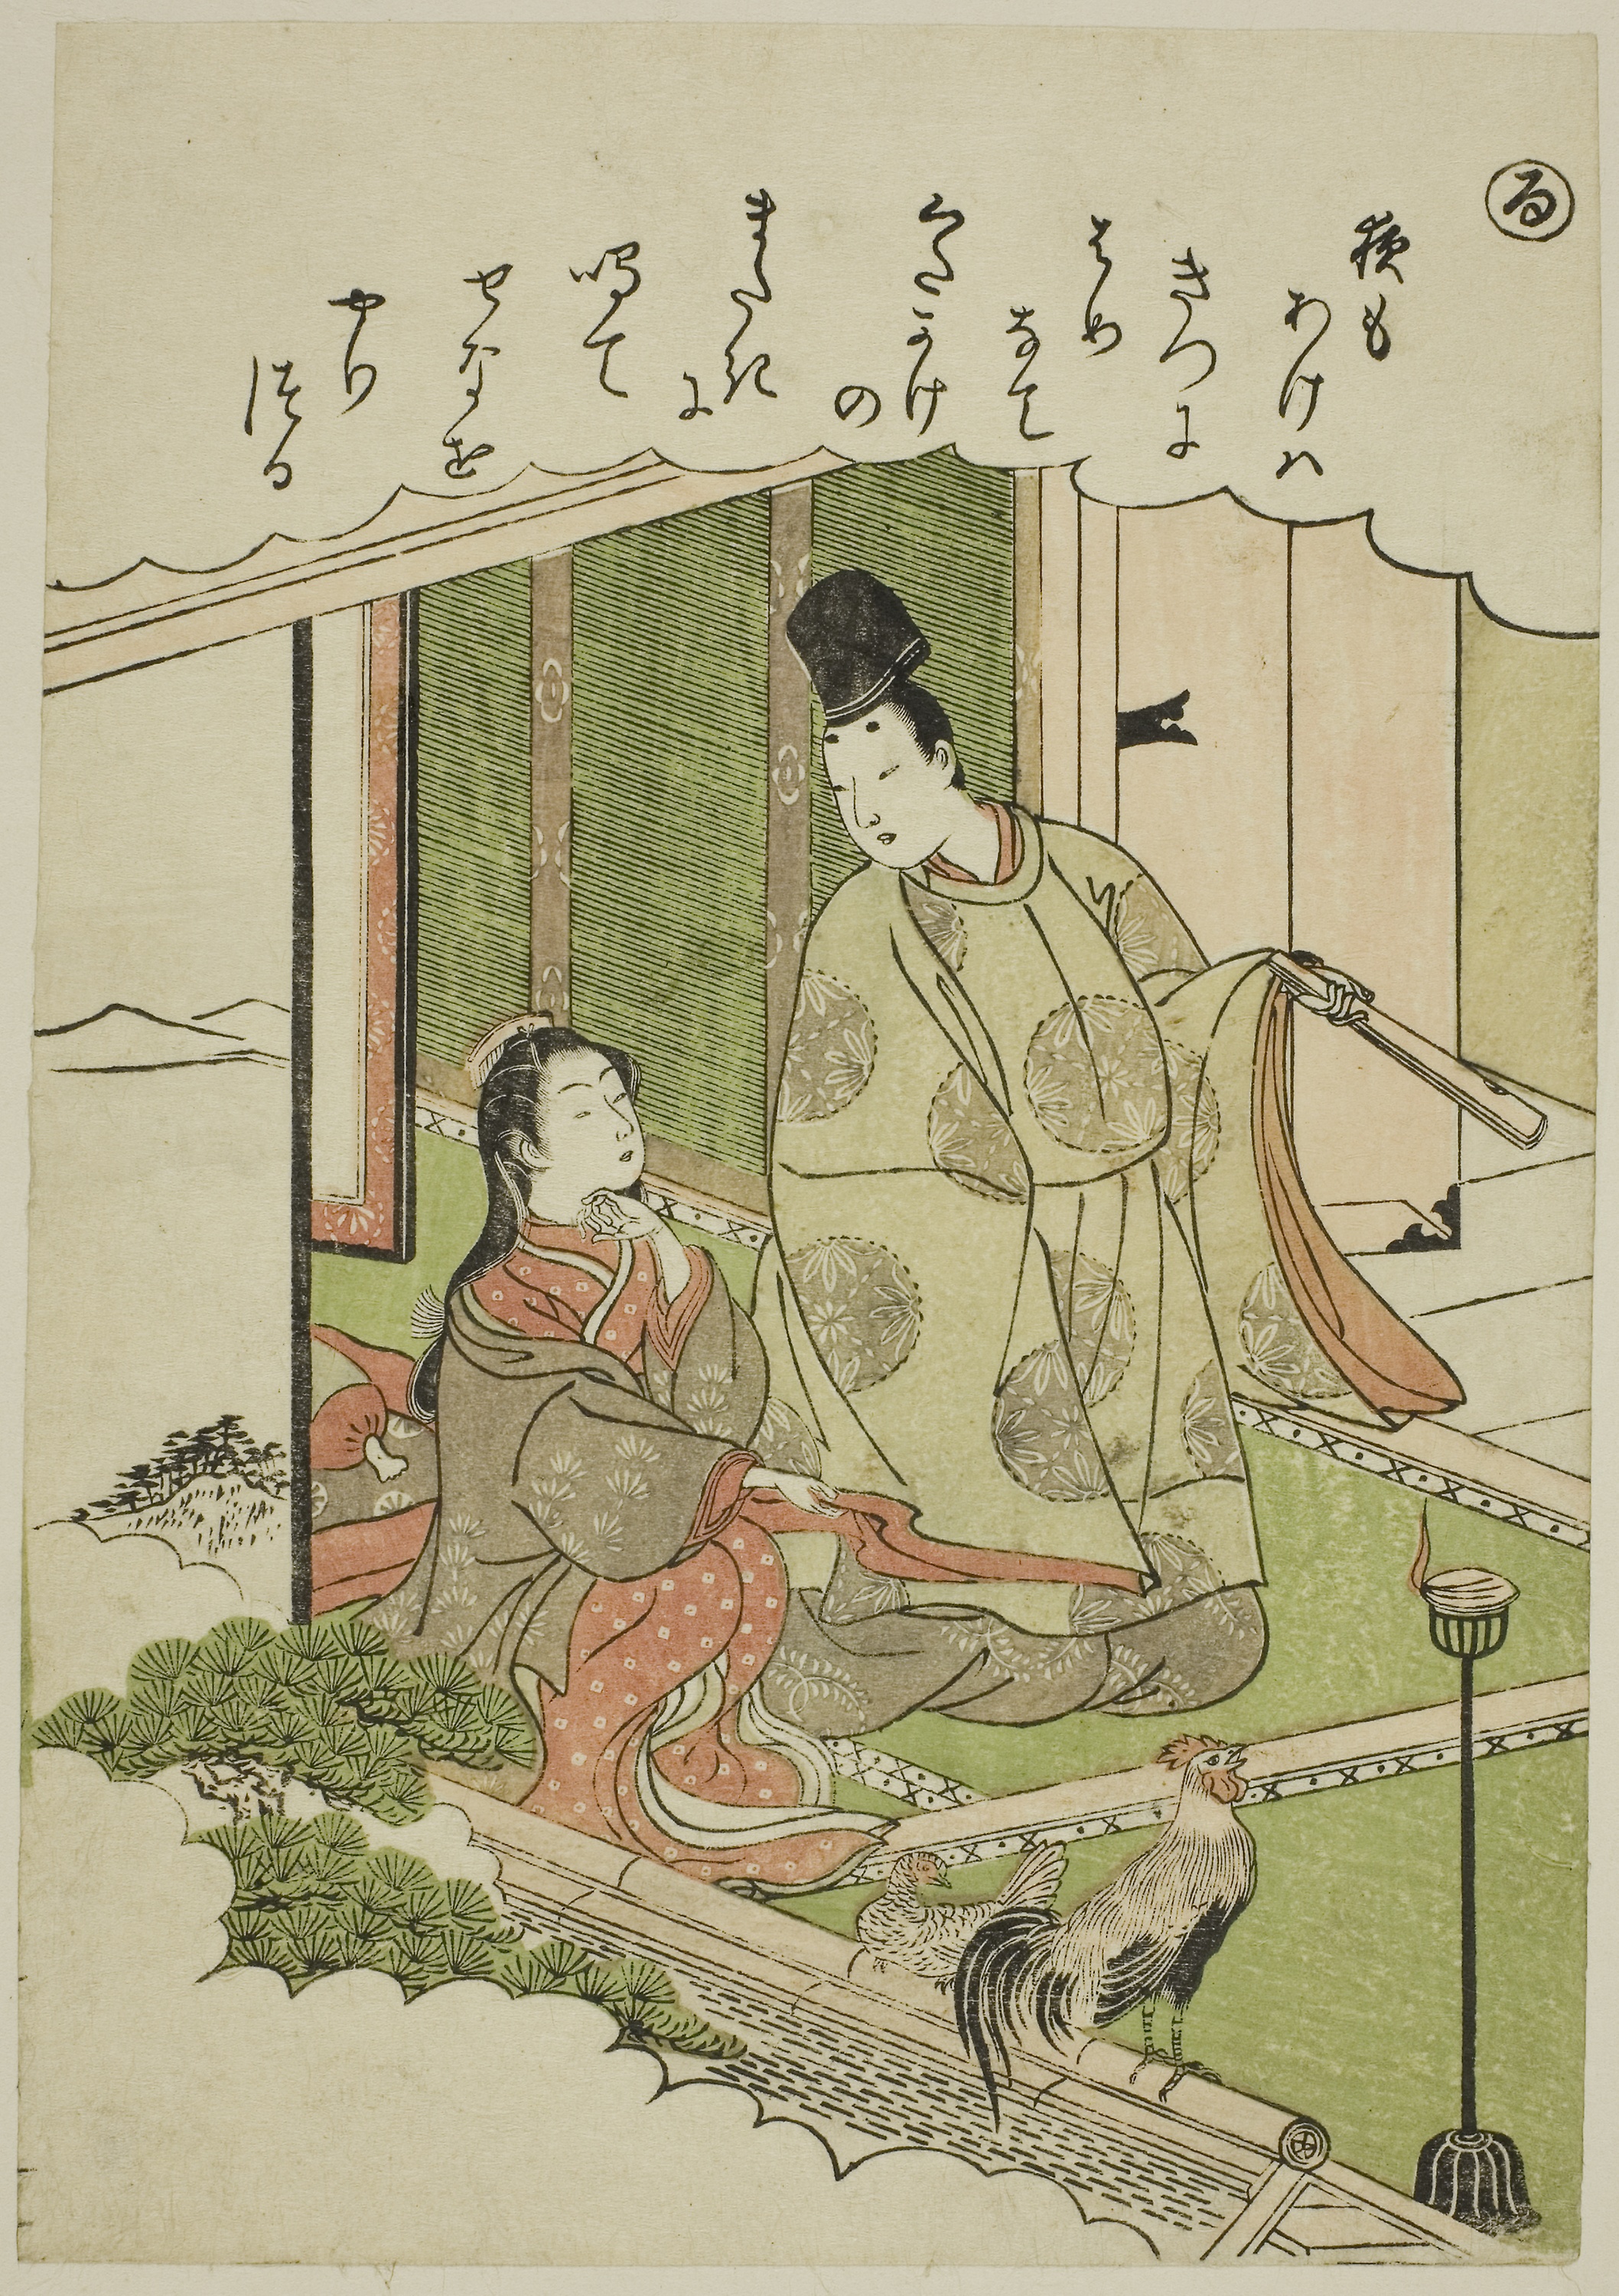
text, illustration, organism, art